Leslie Khoo

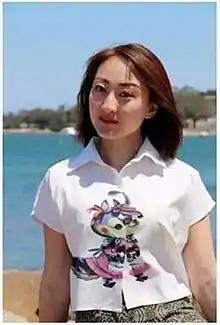
Cui Yajie, the 31-year-old victim.

Leslie Khoo continued to have affairs outside his marriage, and continued to cheat them of money. One of his lovers was 31-year-old Chinese national Cui Yajie.